In God We Trust: All Others Pay Cash

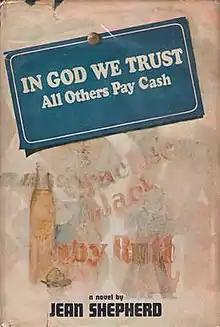
First edition, 1966

In God We Trust: All Others Pay Cash is a collection of short stories by American humorist Jean Shepherd. It was first published in October 1966.